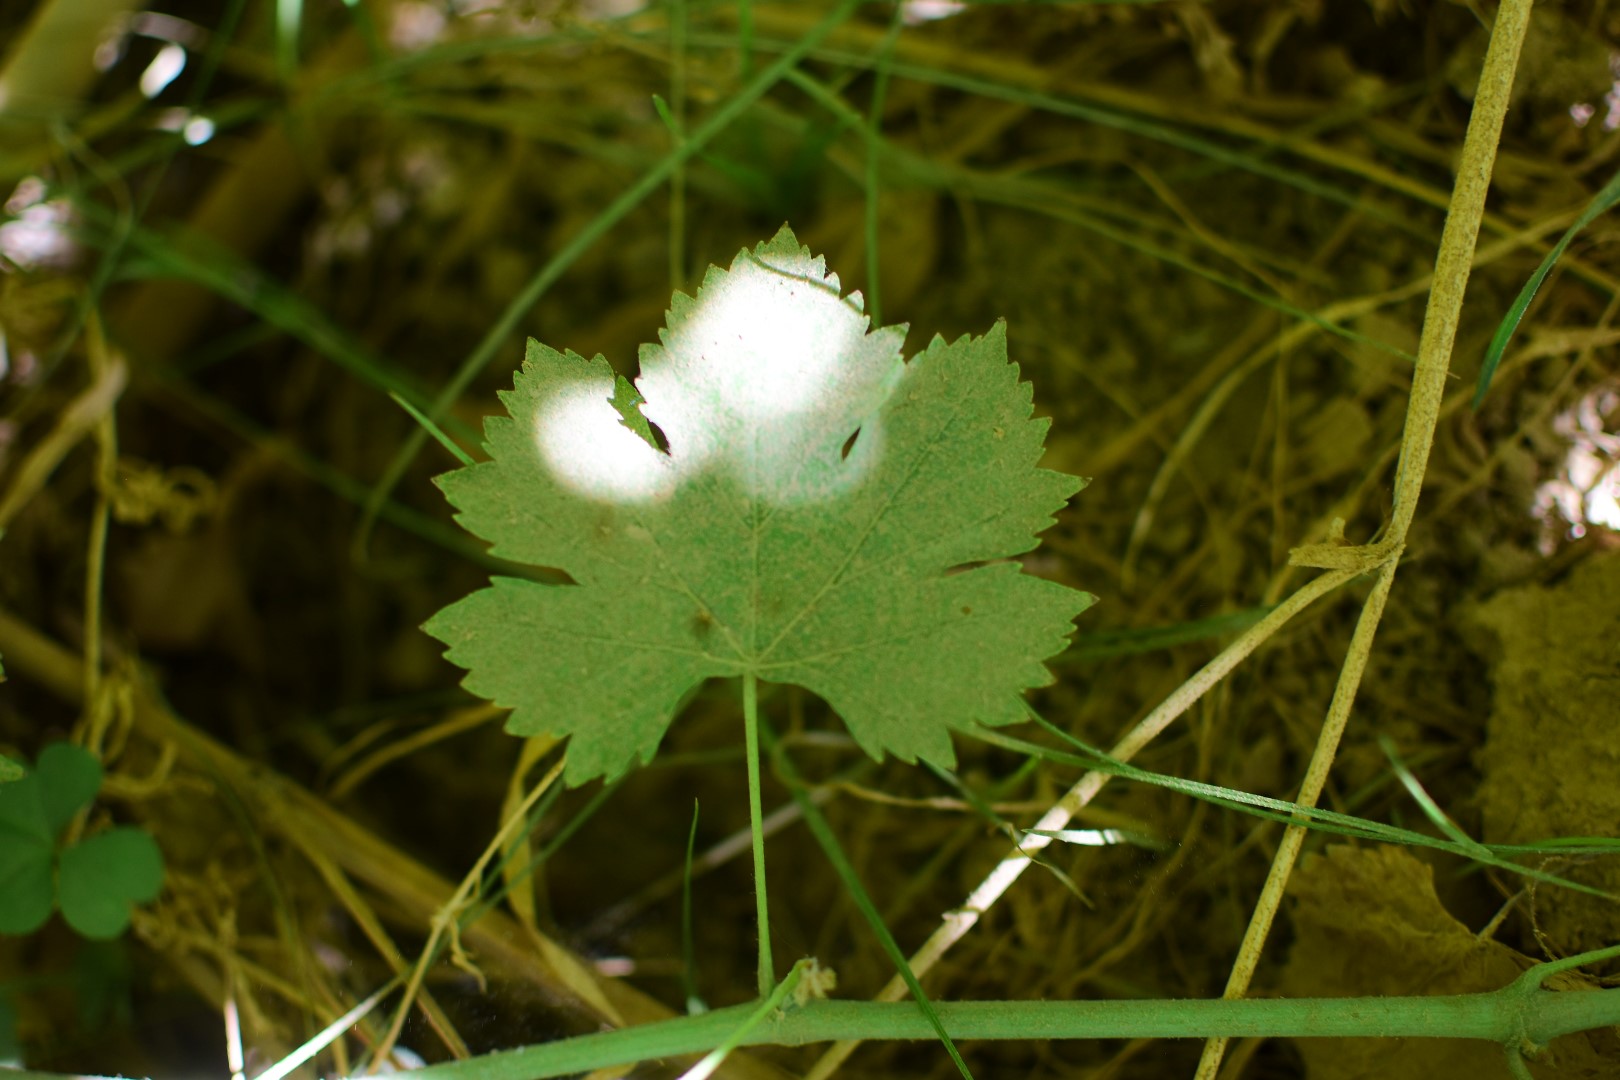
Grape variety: Halawani